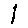
Label: 1